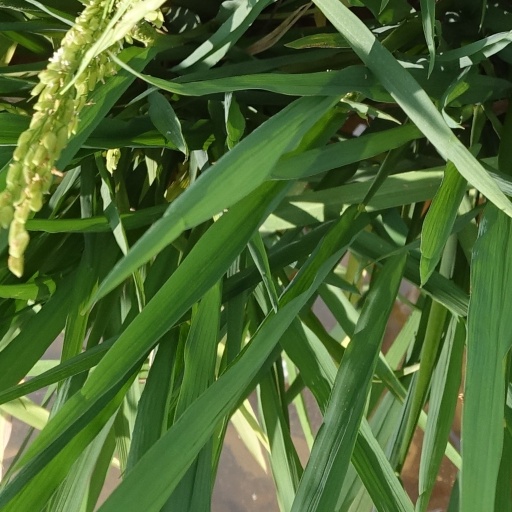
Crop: rice